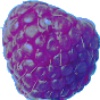
Label: Raspberry 1